Sandpaper

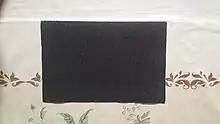
Emery cloth sheet whose component abrasive is aluminium oxide

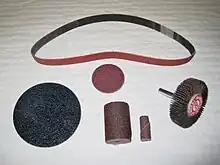
Assorted coated abrasives

Common substrates are paper, cloth, vulcanized fiber, and plastic films and come in grit sizes range from very coarse (≈2 mm) to ultrafine (submicrometre). The international standard for coated abrasives is ISO 6344. Sandpaper and emery cloth are coated abrasives for hand use, usually non-precision. Other coated abrasive forms include sanding cords, pads, belts, and discs. Variants are available for use by hand or as components for power tools such as sanders, die grinders and belt sanders.